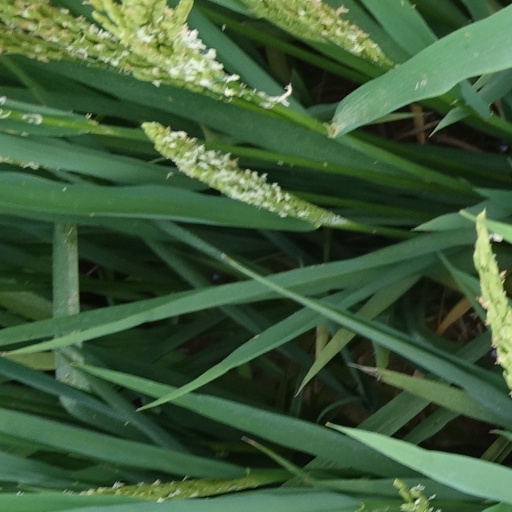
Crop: rice